Daniel Roche (historian)

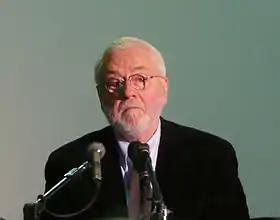
Roche in 2010

Daniel Roche (26 July 1935 – 19 February 2023) was a French social and cultural historian, widely recognized as one of the foremost experts of his generation on the cultural history of France during the later years of the Ancien Régime. Roche was elected an International member of the American Philosophical Society in 2009.